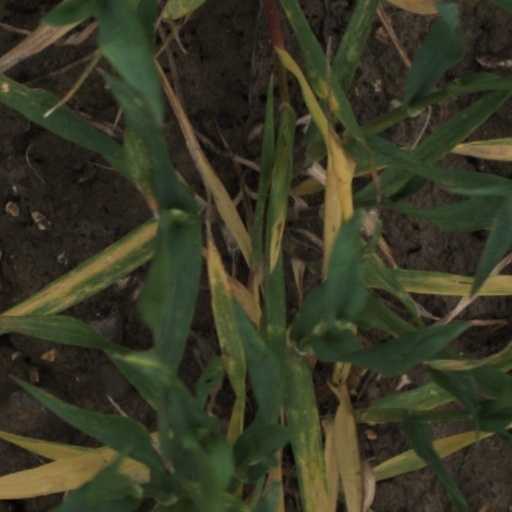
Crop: wheat